Bèze (river)

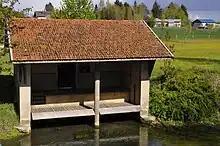
Washing station on the Bèze in Bézouotte.

The source of the Bèze is north-east of Dijon in the Bèze village at an altitude of .